Halloween II (2009 film)

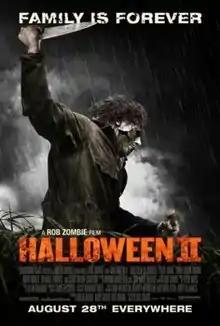
Theatrical release poster

Halloween II (also known as simply H2) is a 2009 American slasher film written, directed, and produced by Rob Zombie. It is the tenth installment in the "Halloween" franchise and the sequel to Zombie's 2007 remake of 1978's "Halloween", though it is not a remake of the 1981 sequel. The story follows Laurie Strode as she deals with the aftermath of the events of the previous film, Dr. Loomis trying to capitalize on those events with a new book, and Michael Myers as he seeks to reunite with his sister. The film sees the return of lead cast members from the 2007 film; Tyler Mane as Michael Myers, Scout Taylor-Compton as Laurie Strode, and Malcolm McDowell as Dr. Loomis, respectively. Sheri Moon Zombie, Brad Dourif, and Danielle Harris also return from the 2007 film.